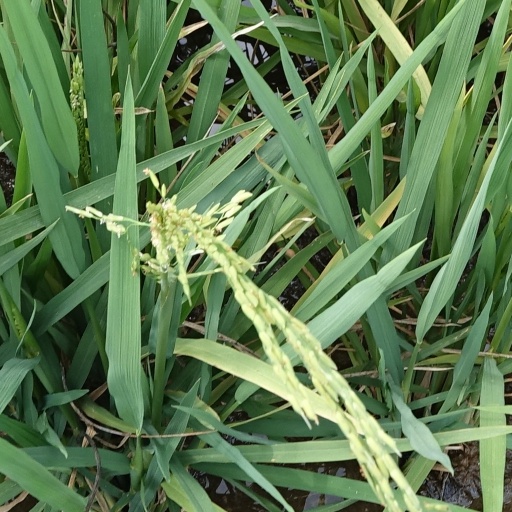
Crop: rice